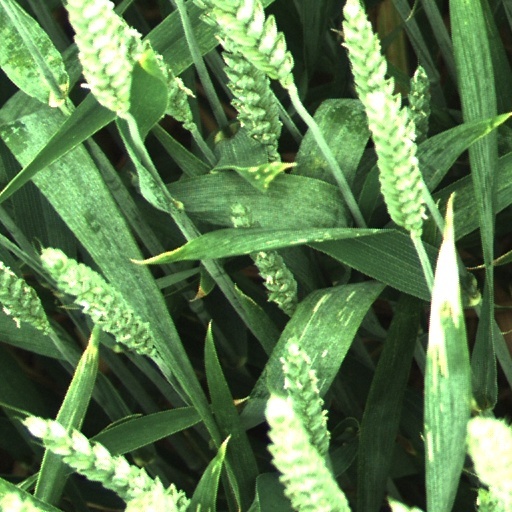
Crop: wheat